Nicobar megapode

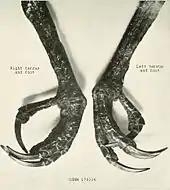
Legs and feet of a museum specimen

The Nicobar megapodes are secretive in their habits. During the day, they move around in thick jungle adjacent to the sea shore. In the dark, they venture out on the shore. They move in pairs or small groups. The group may consist of birds of various ages including just hatched ones. When disturbed, they prefer to escape by running but take to wings when pressed. The group keeps in touch with cackling calls. Pairs indulge in duet calling and maintain territories. Many species in the genus are said to be monogamous, but the Nicobar megapode has been found to form temporary pair bonds.